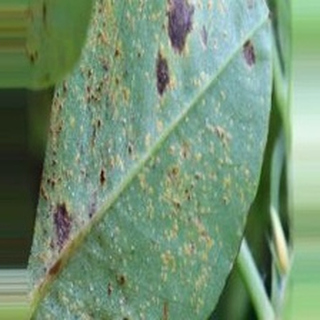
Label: groundnut_rust